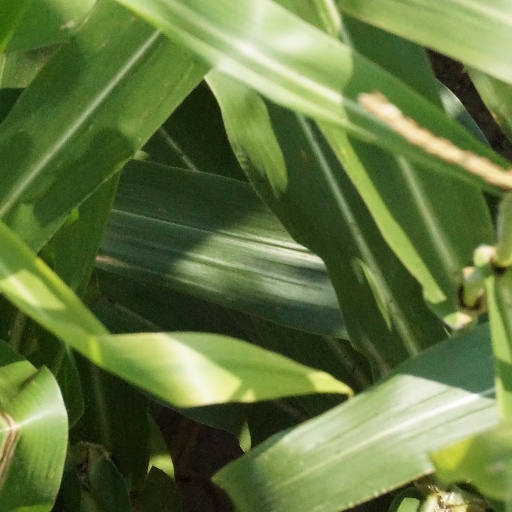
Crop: maize; corn